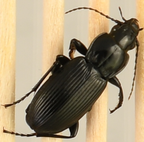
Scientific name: Pterostichus melanarius melanarius
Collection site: Steigerwaldt-Chequamegon NEON (STEI), plot STEI_005